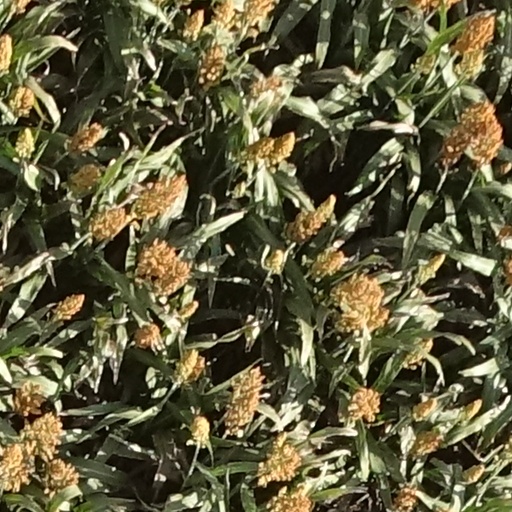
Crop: sorghum